Intel 8259

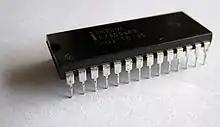
Closeup of an Intel 8259A IRQ chip from a PC XT.

The Intel 8259 is a programmable interrupt controller (PIC) designed for the Intel 8085 and 8086 microprocessors. The initial part was 8259, a later A suffix version was upward compatible and usable with the 8086 or 8088 processor. The 8259 combines multiple interrupt input sources into a single interrupt output to the host microprocessor, extending the interrupt levels available in a system beyond the one or two levels found on the processor chip. The 8259A was the interrupt controller for the ISA bus in the original IBM PC and IBM PC AT.